Paul Rudd on screen and stage

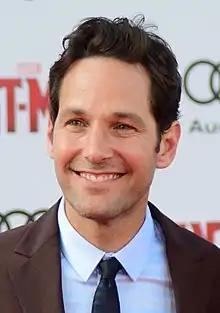
At the Hollywood premiere of "Ant-Man" in 2015

Paul Rudd is an American actor, comedian, writer, and producer. His career began in 1992 when he played a recurring role in the television series "Sisters" until 1995. In 1995, he made his film debut opposite Alicia Silverstone in the cult film "Clueless", and starred as Tommy Doyle in "". The following year, he played Dave Paris in Baz Luhrmann's romantic drama "Romeo + Juliet". He co-starred in the ensemble comedy film "Wet Hot American Summer" (2001), and had further comedic roles in "Role Models" (2008) with Seann William Scott and "I Love You, Man" (2009) with Jason Segel.